Franziska Giffey

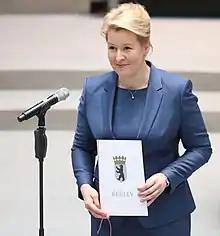
Giffey as elected Mayor of Berlin (December 2021)

When Berlin's governing mayor Michael Müller announced his intention not to run again for his party's leadership in the state, Giffey and Raed Saleh expressed their intention to take over as dual leaders. On 26 September 2021, the SPD, which Giffey served as the Mayoral candidate for in Berlin, would retain most seats in the Berlin House of Representatives following the 2021 Berlin state election. On 28 November 2021, a coalition agreement between the SPD, the Green Party and the Left Party in Berlin was finalized, though the proposed government program still awaited approval from individual party committees before Giffey could take office. On 5 December 2021, 91.5 percent of Berlin's SPD delegates approved the coalition agreement. On 21 December 2021, Giffey was sworn in as Mayor of Berlin after 84 Berlin House deputies voted in favor of her, while 52 voted against her and two abstained.